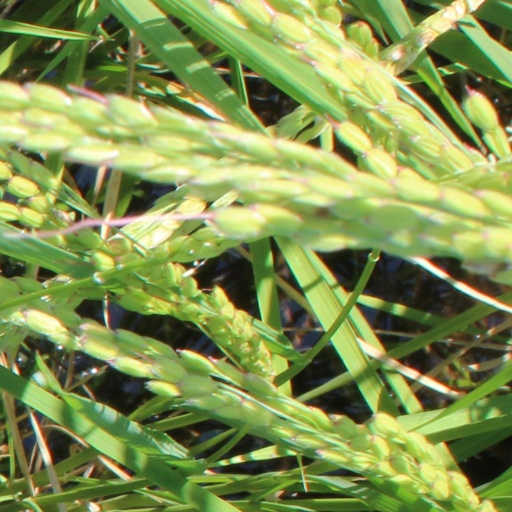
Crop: rice